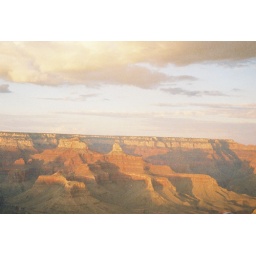
red mountains in evevinig